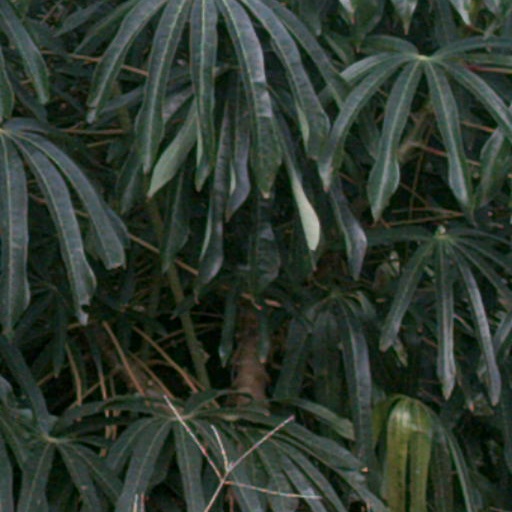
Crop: cassava